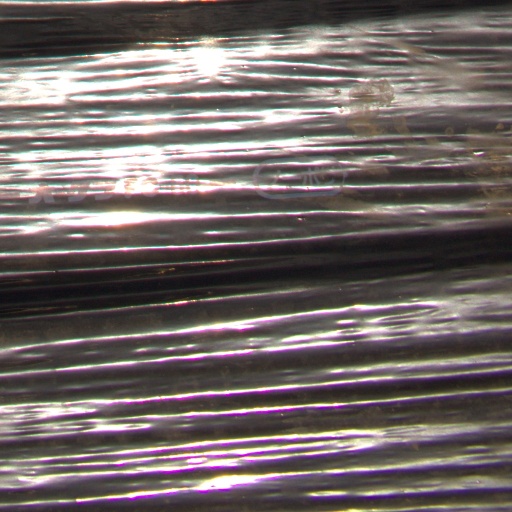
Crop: Jerusalem artichoke